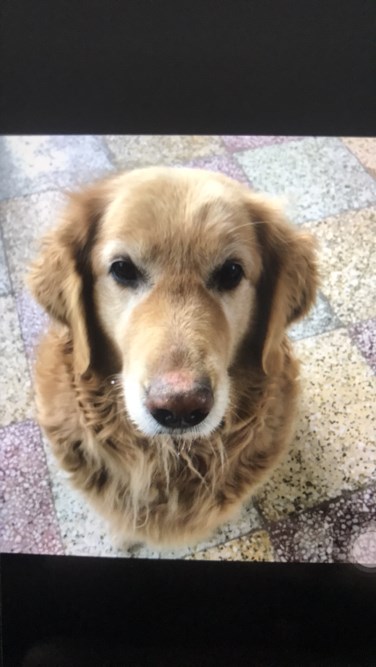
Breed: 5355-n000126-golden_retriever